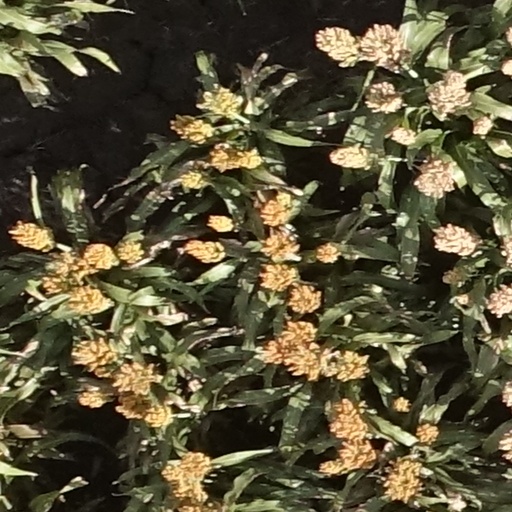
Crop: sorghum